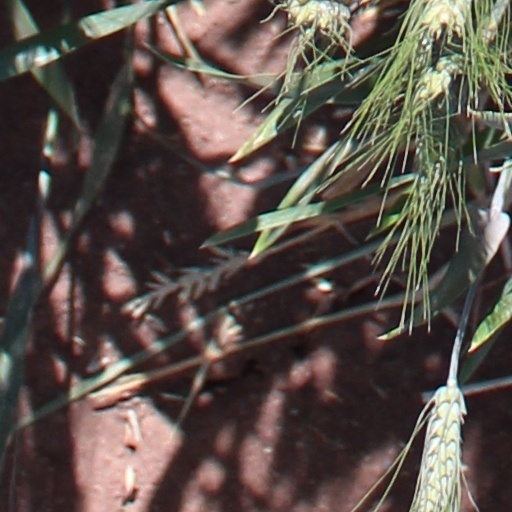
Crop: wheat